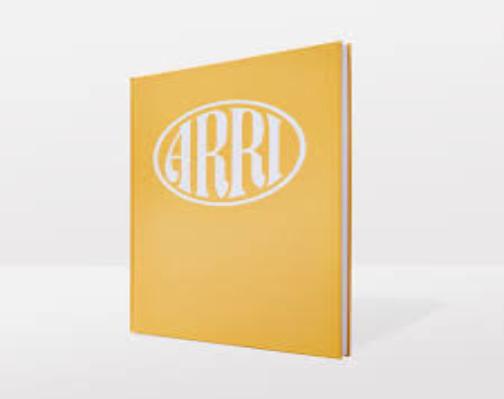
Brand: Arri
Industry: Clothes